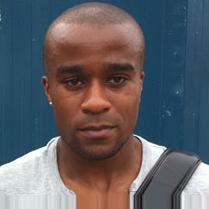
Age: 28